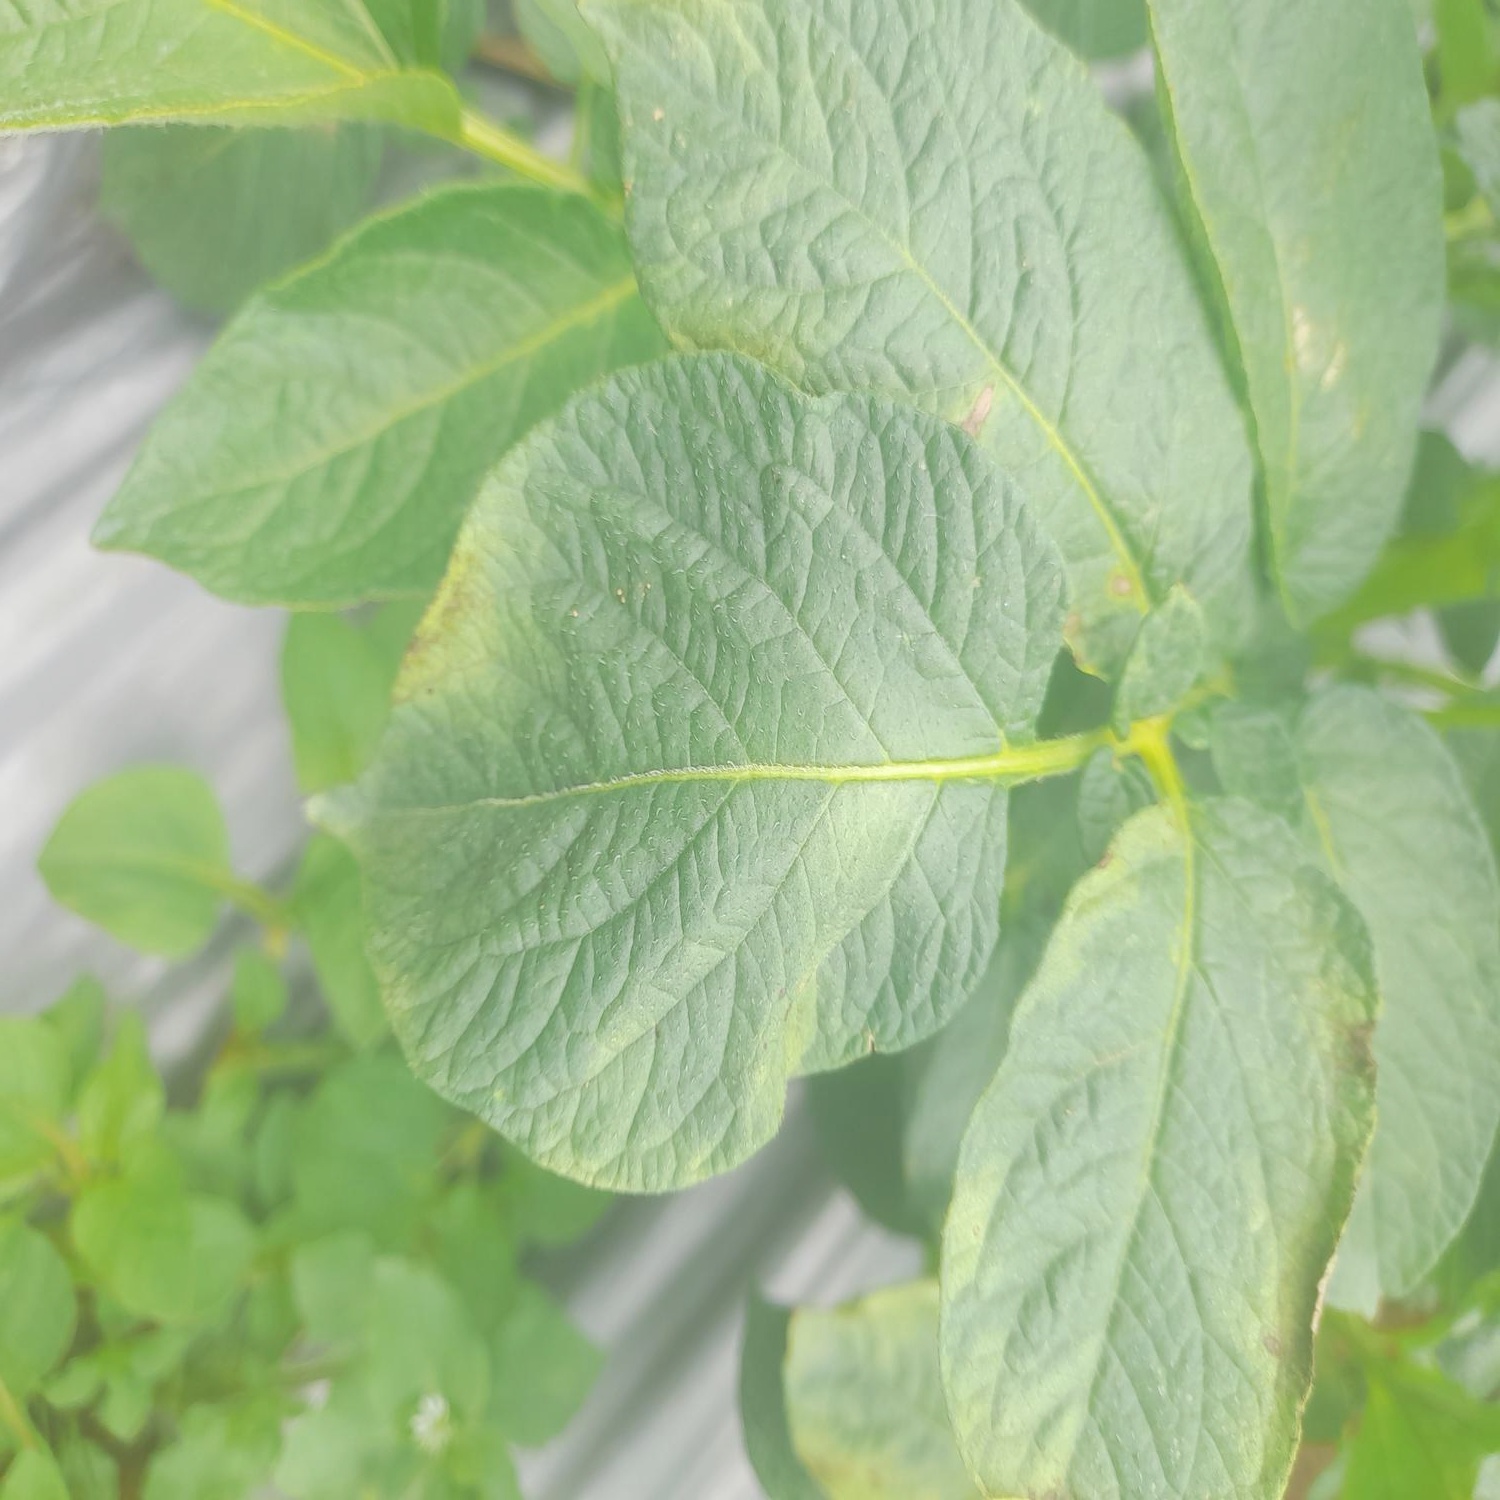
Etiqueta: Virus